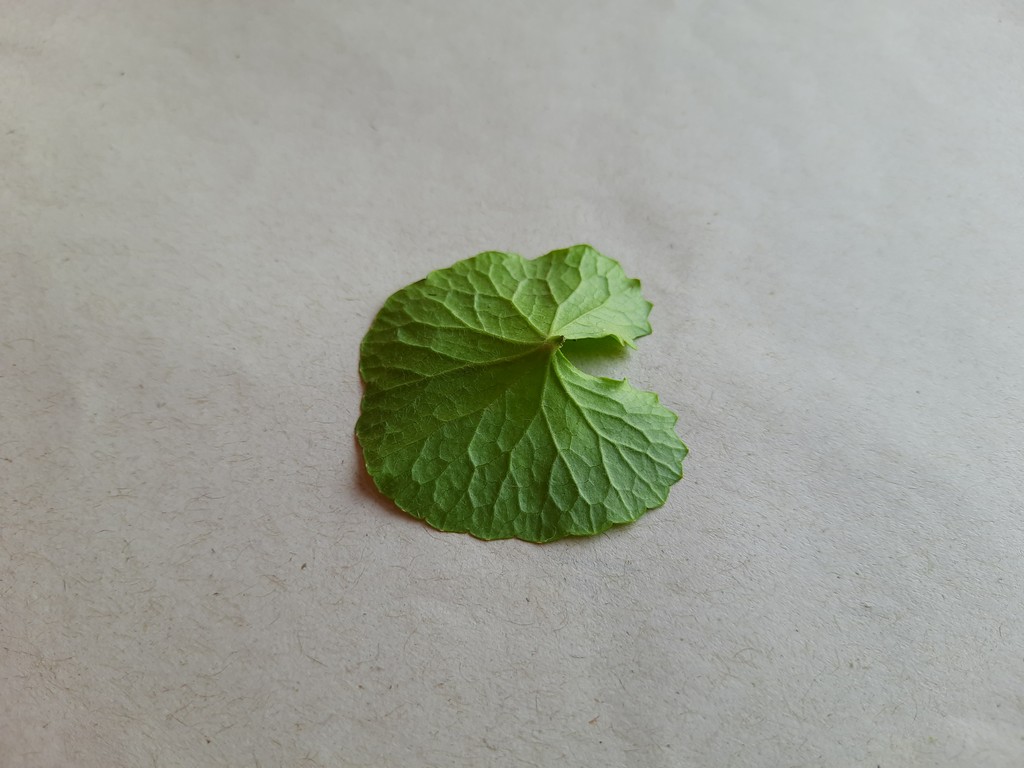
Label: Healthy